Arrondissements of the Haute-Corse department

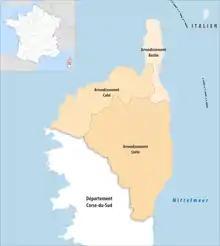
Map of arrondissements of the Haute-Corse department.

The 3 arrondissements of the Haute-Corse department are: